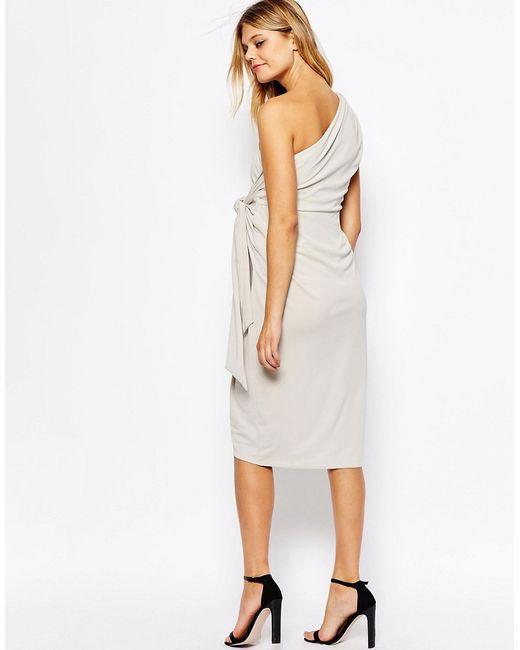
Stylisches Partywear graues Baumwoll-Midikleid für Damen